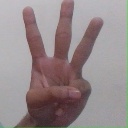
अक्षर: व